Sky position (RA, Dec in degrees): 189.871, -2.894
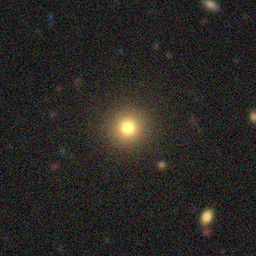
Galaxy morphology: Round Smooth Galaxies